Nonet (Farrenc)

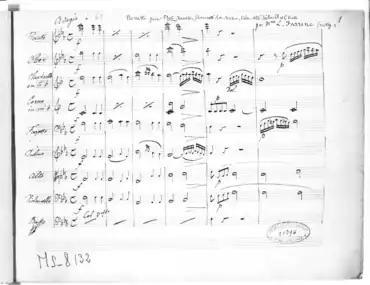
Page 1 of the manuscript

The Nonet in E-flat major, Op. 38, is an 1849 composition for chamber ensemble by French composer Louise Farrenc.